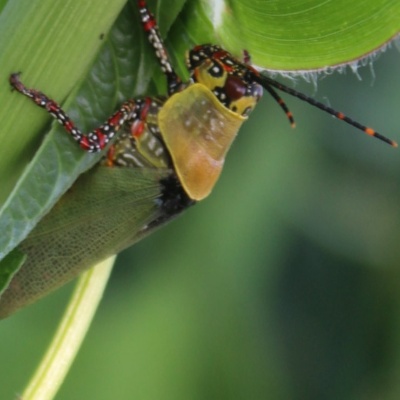
Crop: Maize
Condition: grasshoper